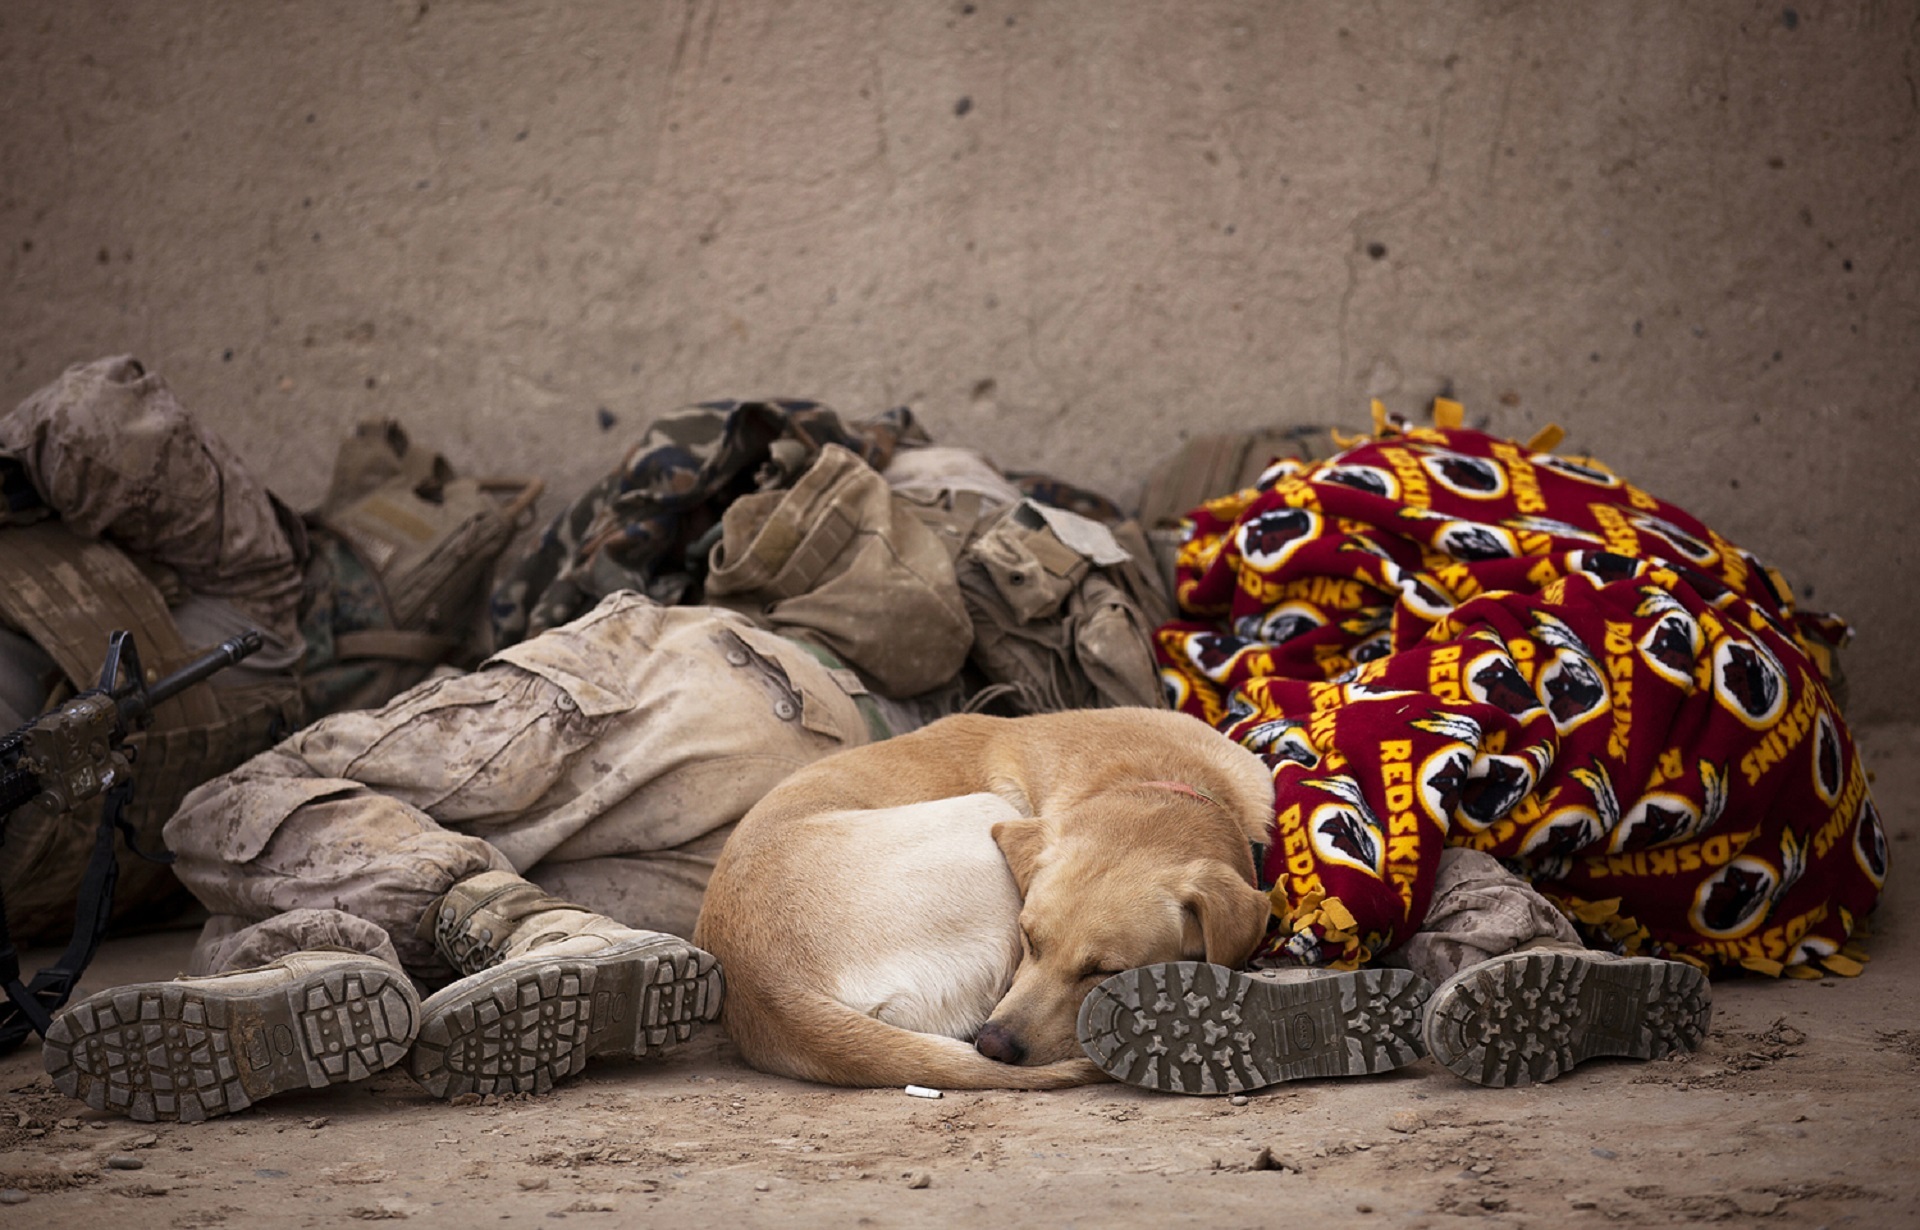
dog, canine, military, sleeping, mammal, rest, american, uniform, soldiers, service, dog like mammal